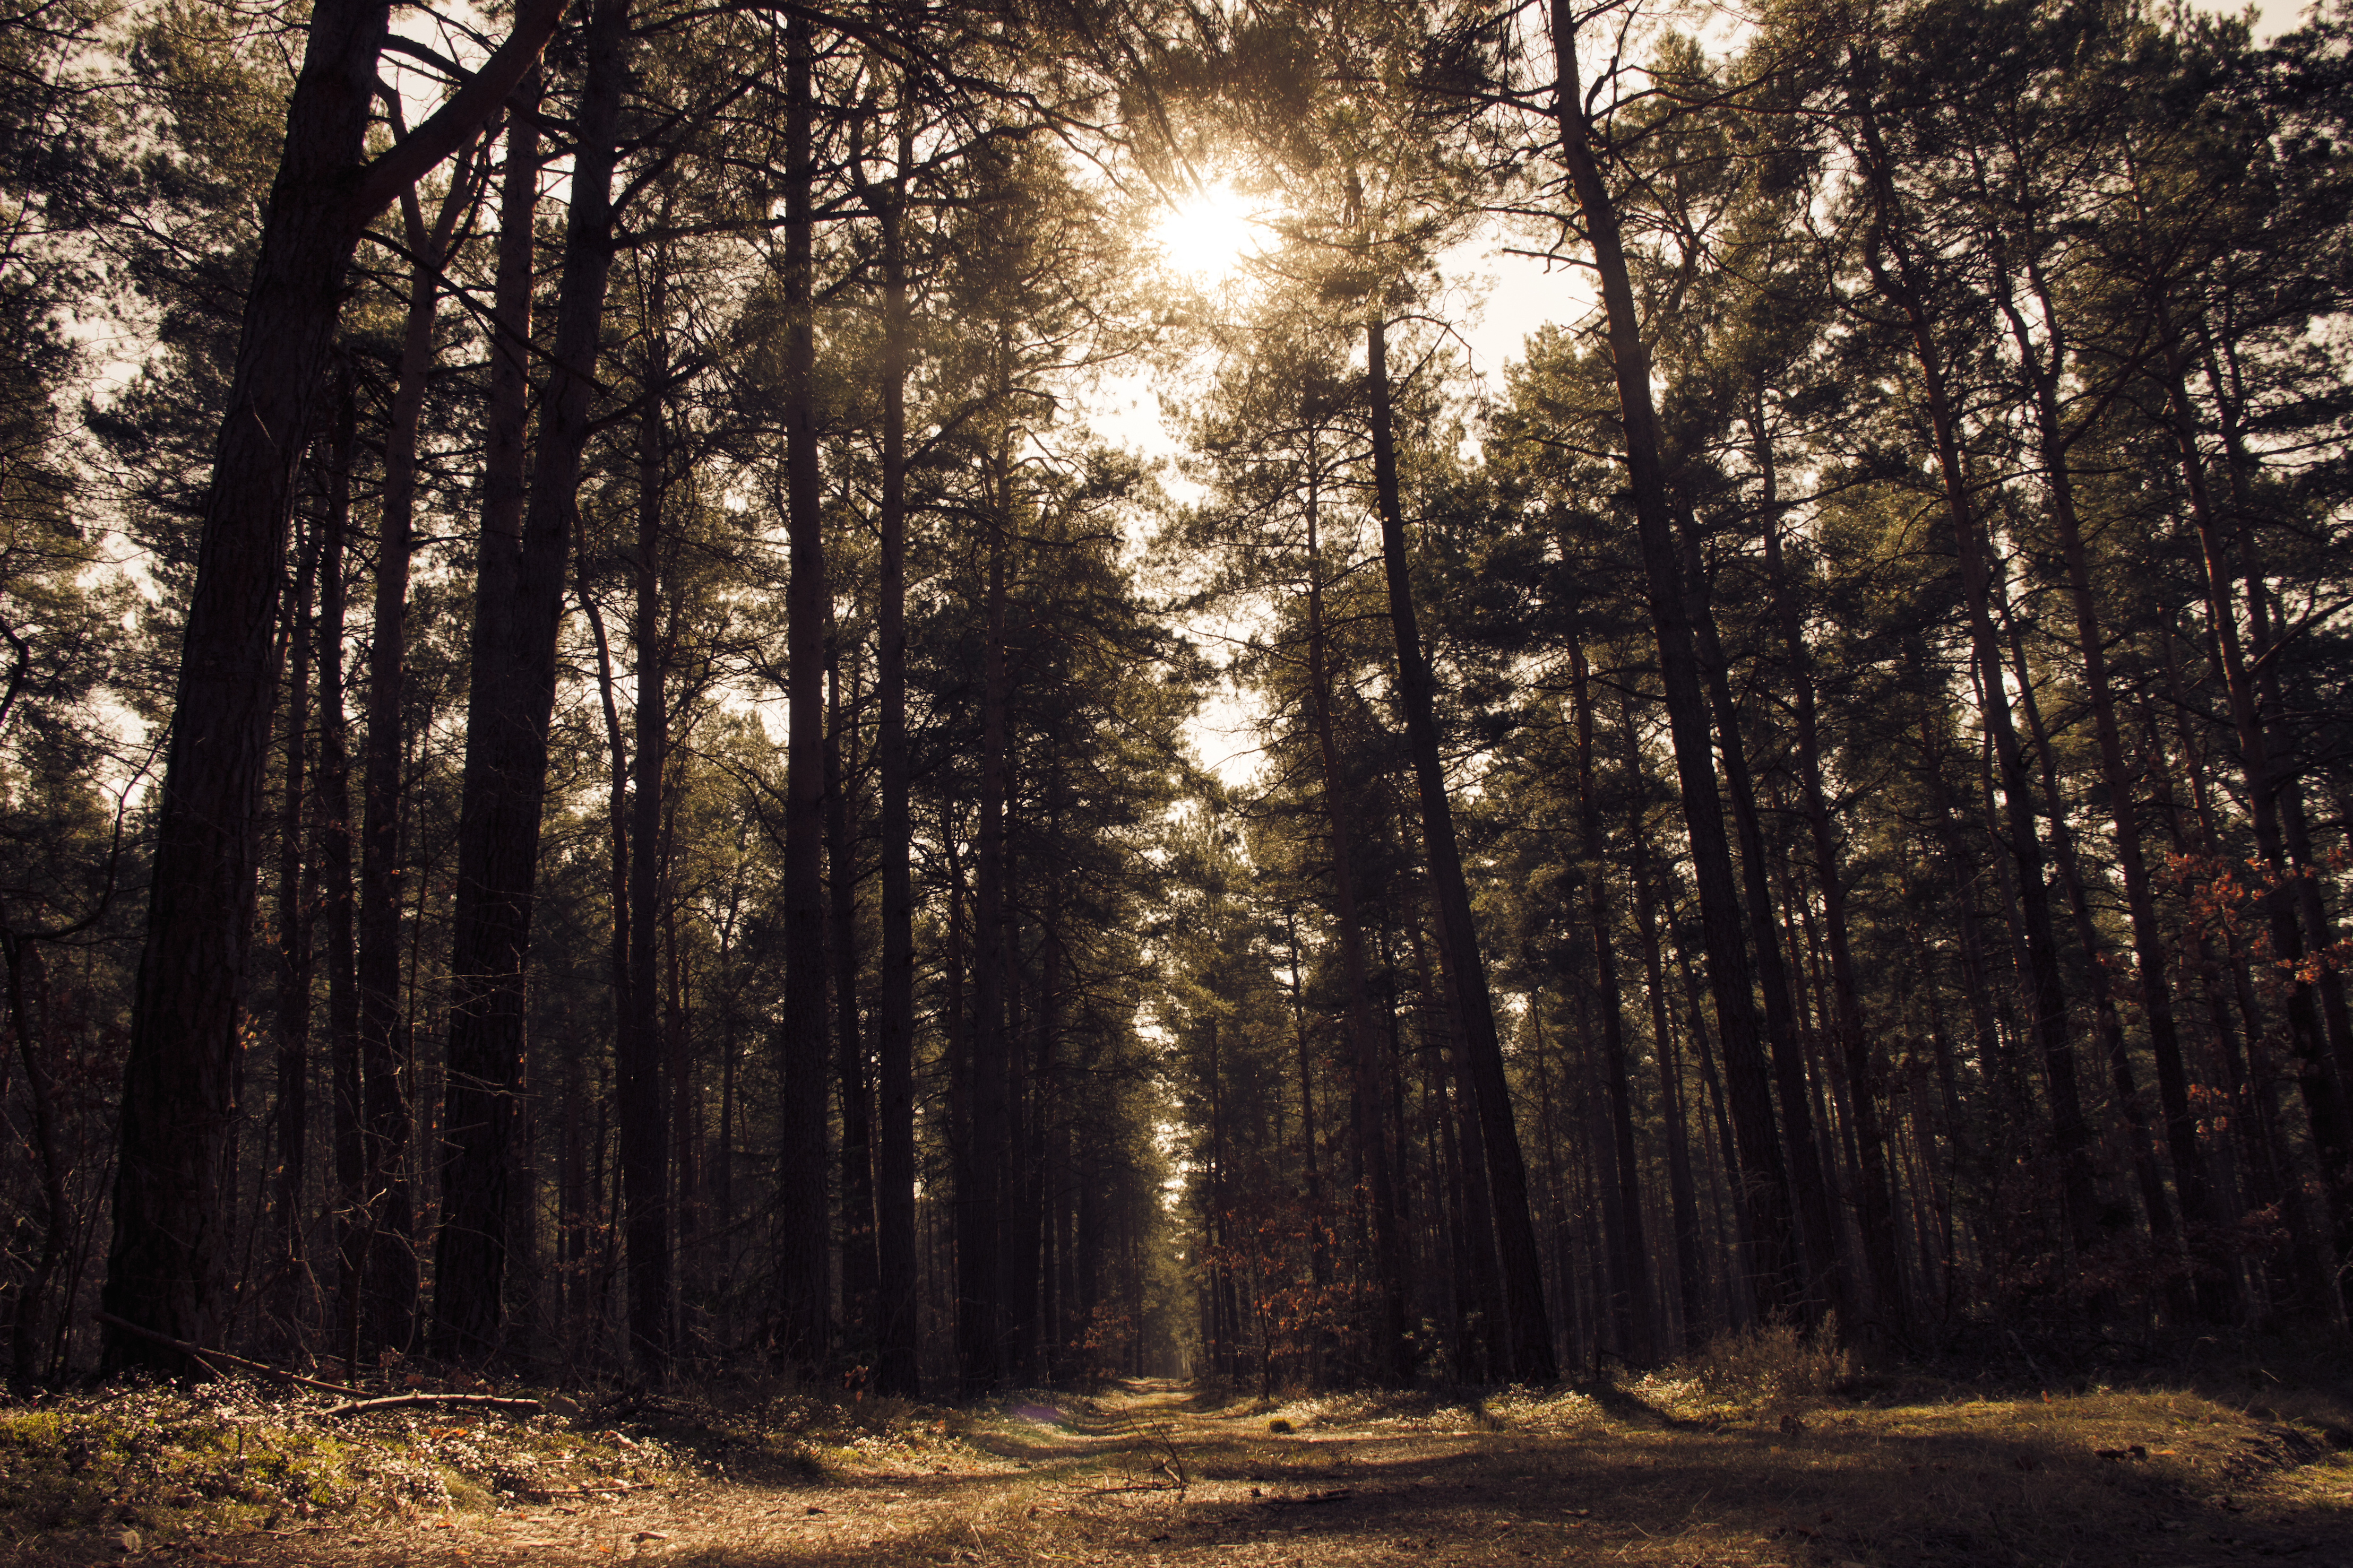
tree, nature, forest, path, wilderness, branch, plant, sunlight, morning, leaf, autumn, season, trees, shadows, spruce, grove, woodland, habitat, ecosystem, eerie, biome, natural environment, geographical feature, atmospheric phenomenon, woody plant, temperate broadleaf and mixed forest, temperate coniferous forest